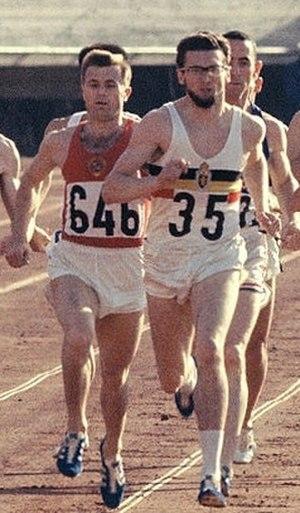
Valery Bulyshev est un athlète russe, spécialiste du 800 mètres.